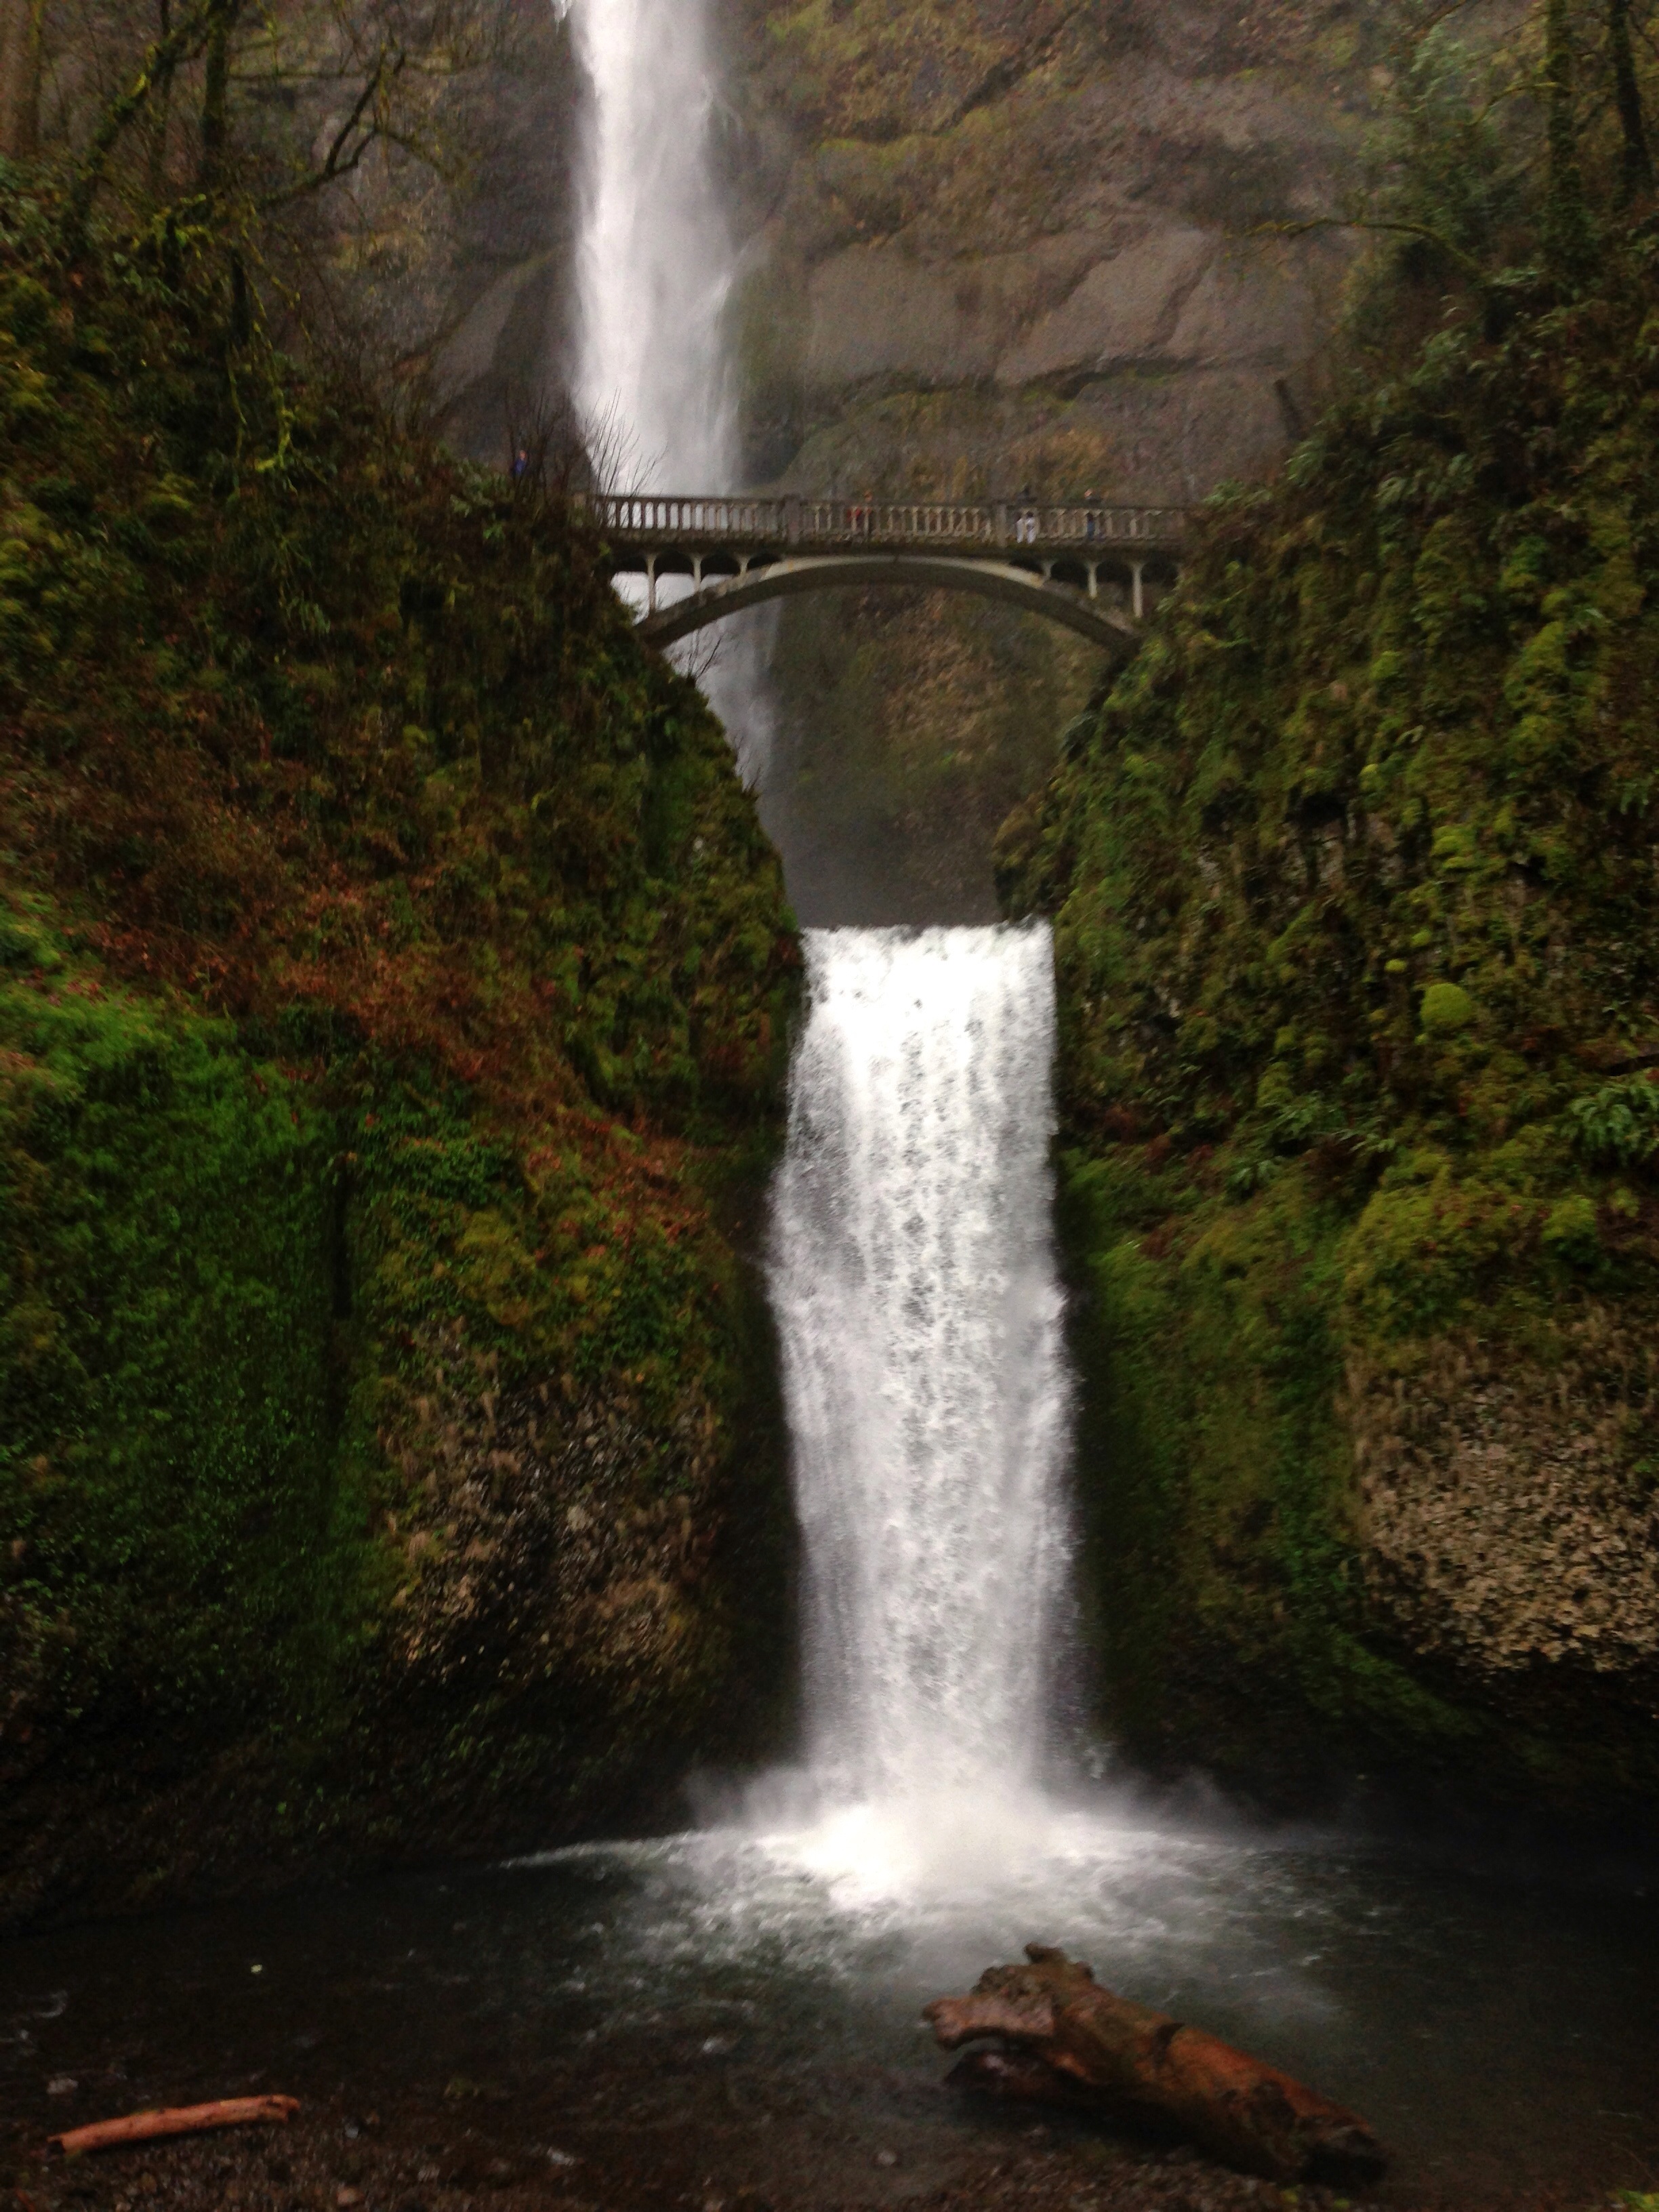
iphone, landscape, water, waterfall, bridge, photography, fall, body of water, flickr, falls, wasserfall, 5, snapseed, accidental, images, iphoneography, water feature, watercourse, veil, oregon, ian, stupid, sane, app, bridal, multnomah, upload, benson